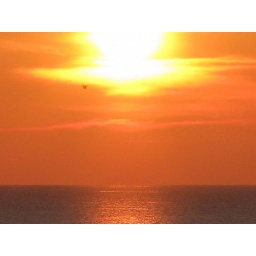
A bird flying in the orange sky during a sunset at Molivos, Lesbos, Greece.